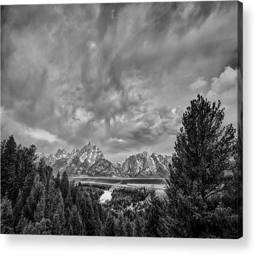
this photograph was taken in national park .